Robert II of France

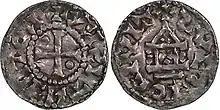
Denier of Robert II the Pious, struck at Soissons.

Immediately after his own coronation, Hugh Capet began to push for the coronation of his son. "The essential means by which the early Capetians were seen to have kept the throne in their family was through the association of the eldest surviving son in the royalty during the father's lifetime," Andrew W. Lewis has observed, in tracing the phenomenon in this line of kings who lacked dynastic legitimacy. Hugh Capet's claimed reason was that he was planning an expedition against the Moorish armies harassing Count Borrell II of Barcelona, an invasion which never occurred, and that the stability of the country necessitated a Junior King, should he die while on expedition. Rodulfus Glaber, however, attributes Hugh Capet's request to his old age and inability to control the nobility. Modern scholarship has largely imputed to Hugh Capet the motive of establishing a dynasty against the claims of electoral power on the part of the aristocracy, but this is not the typical view of contemporaries and even some modern scholars have been less sceptical of his "plan" to campaign in Spain.